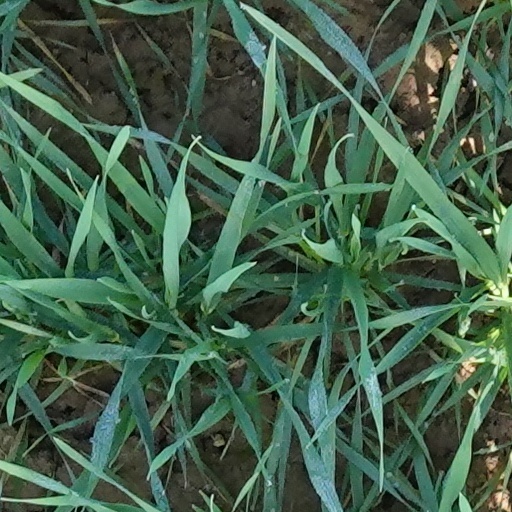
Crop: wheat